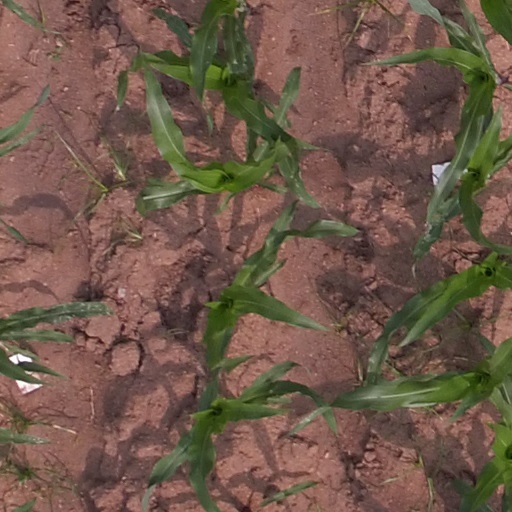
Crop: maize; corn